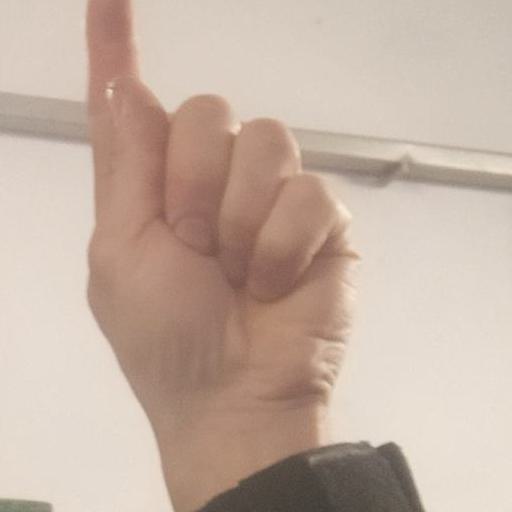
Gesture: one